Waste collector

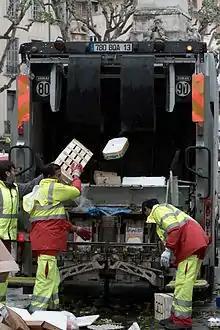
Waste collectors in Aix-en-Provence, France

A waste collector, also known as a garbage man, garbage collector, trashman (in the U.S), binman or dustman (in the UK), is a person employed by a public or private enterprise to collect and dispose of municipal solid waste (refuse) and recyclables from residential, commercial, industrial or other collection sites for further processing and waste disposal. Specialised waste collection vehicles (also known as garbage trucks in the U.S., bin lorries in the UK) featuring an array of automated functions are often deployed to assist waste collectors in reducing collection and transport time and for protection from exposure. Waste and recycling pickup work is physically demanding and usually exposes workers to an occupational hazard.